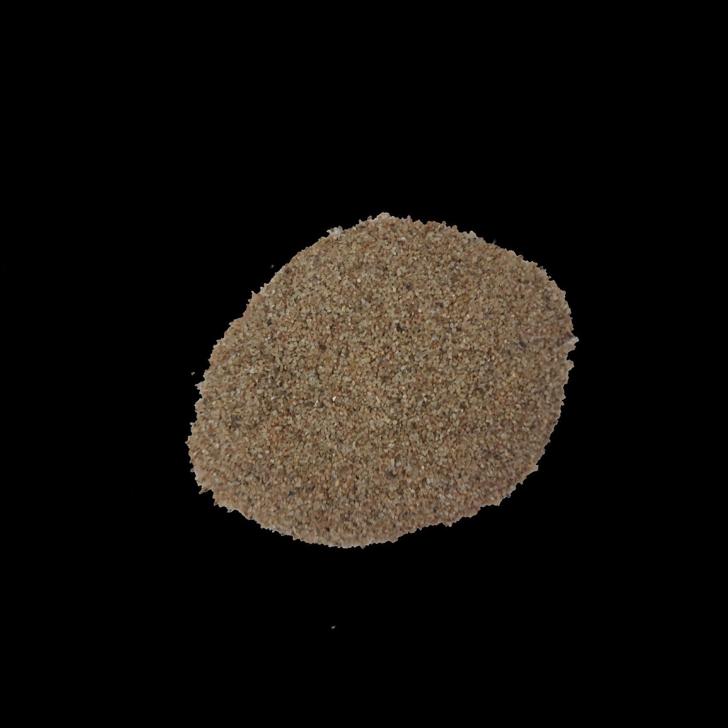
Soil type: Black Soil